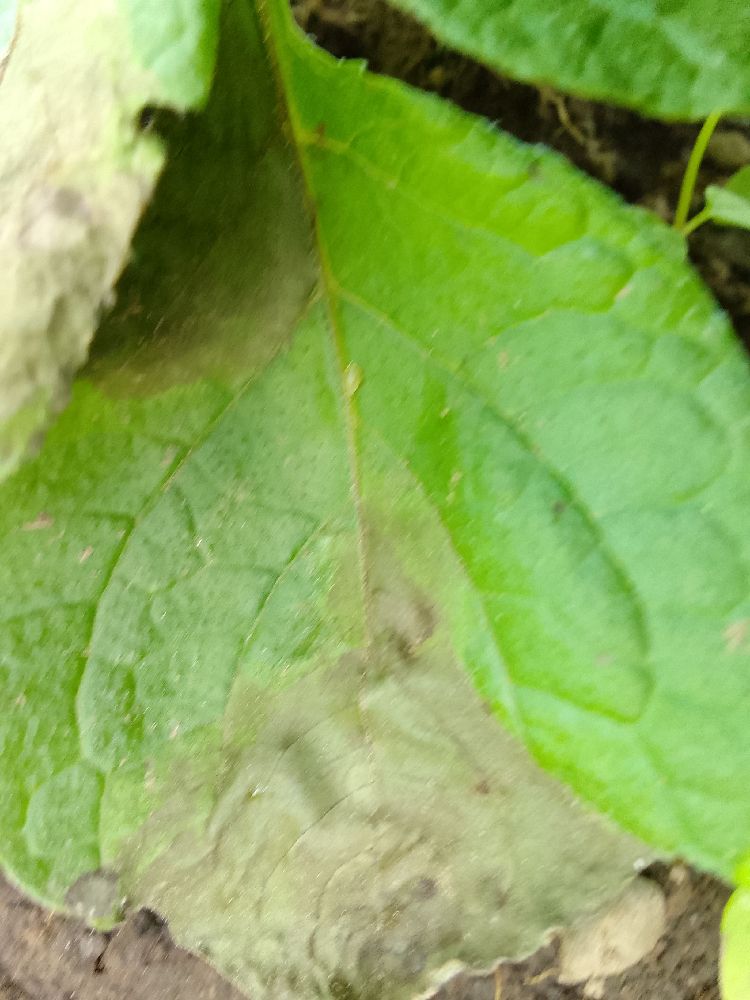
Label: Late blight